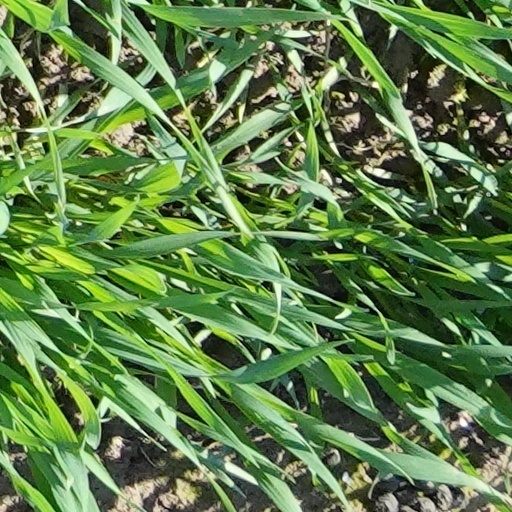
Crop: wheat